Leros

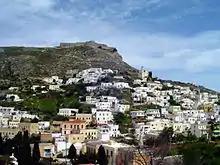
View of the castle of Leros

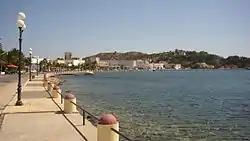
Promenade of Lakki

Under Ottoman rule, and along with the other islands, Leros enjoyed a privileged regime, with partial autonomy and self–government. During the Greek Revolution of 1821, the island was liberated and became an important base for the re-supplying of the Greek Navy. Administratively, it came under the jurisdiction of the Temporary Committee of the Eastern Sporades.